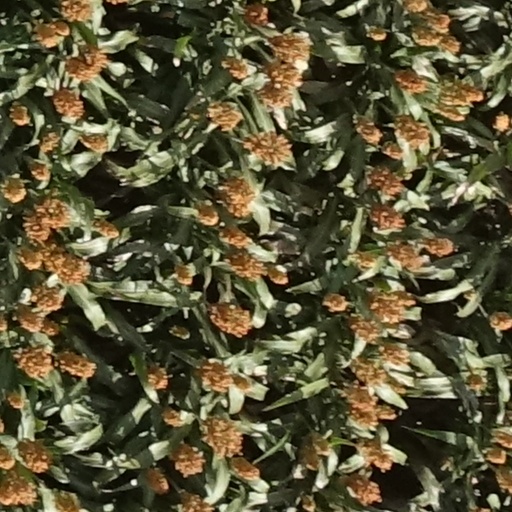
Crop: sorghum